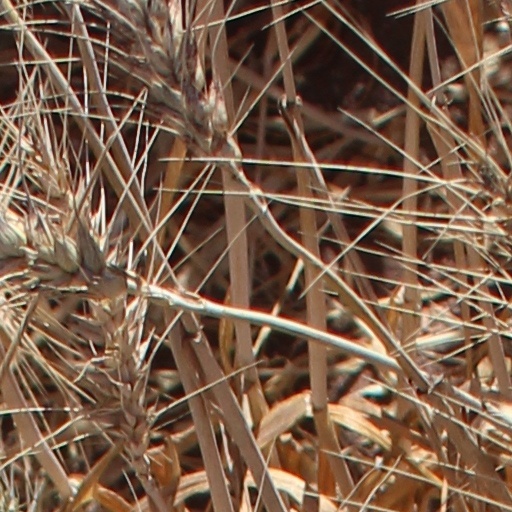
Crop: wheat